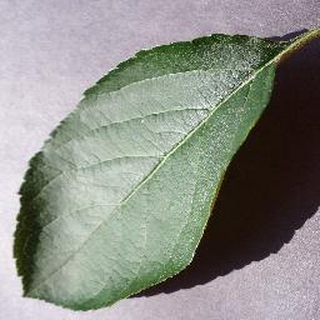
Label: healthy_apple